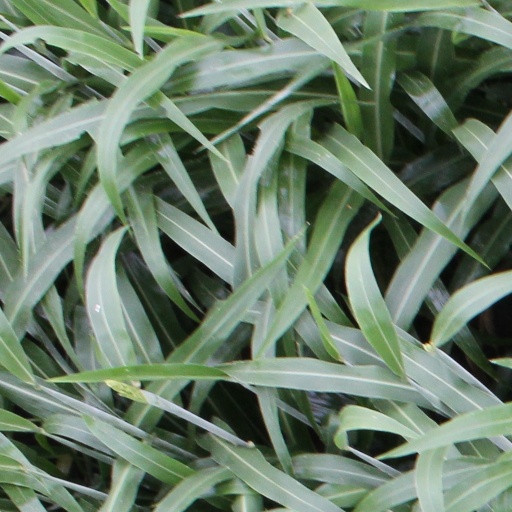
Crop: sorghum